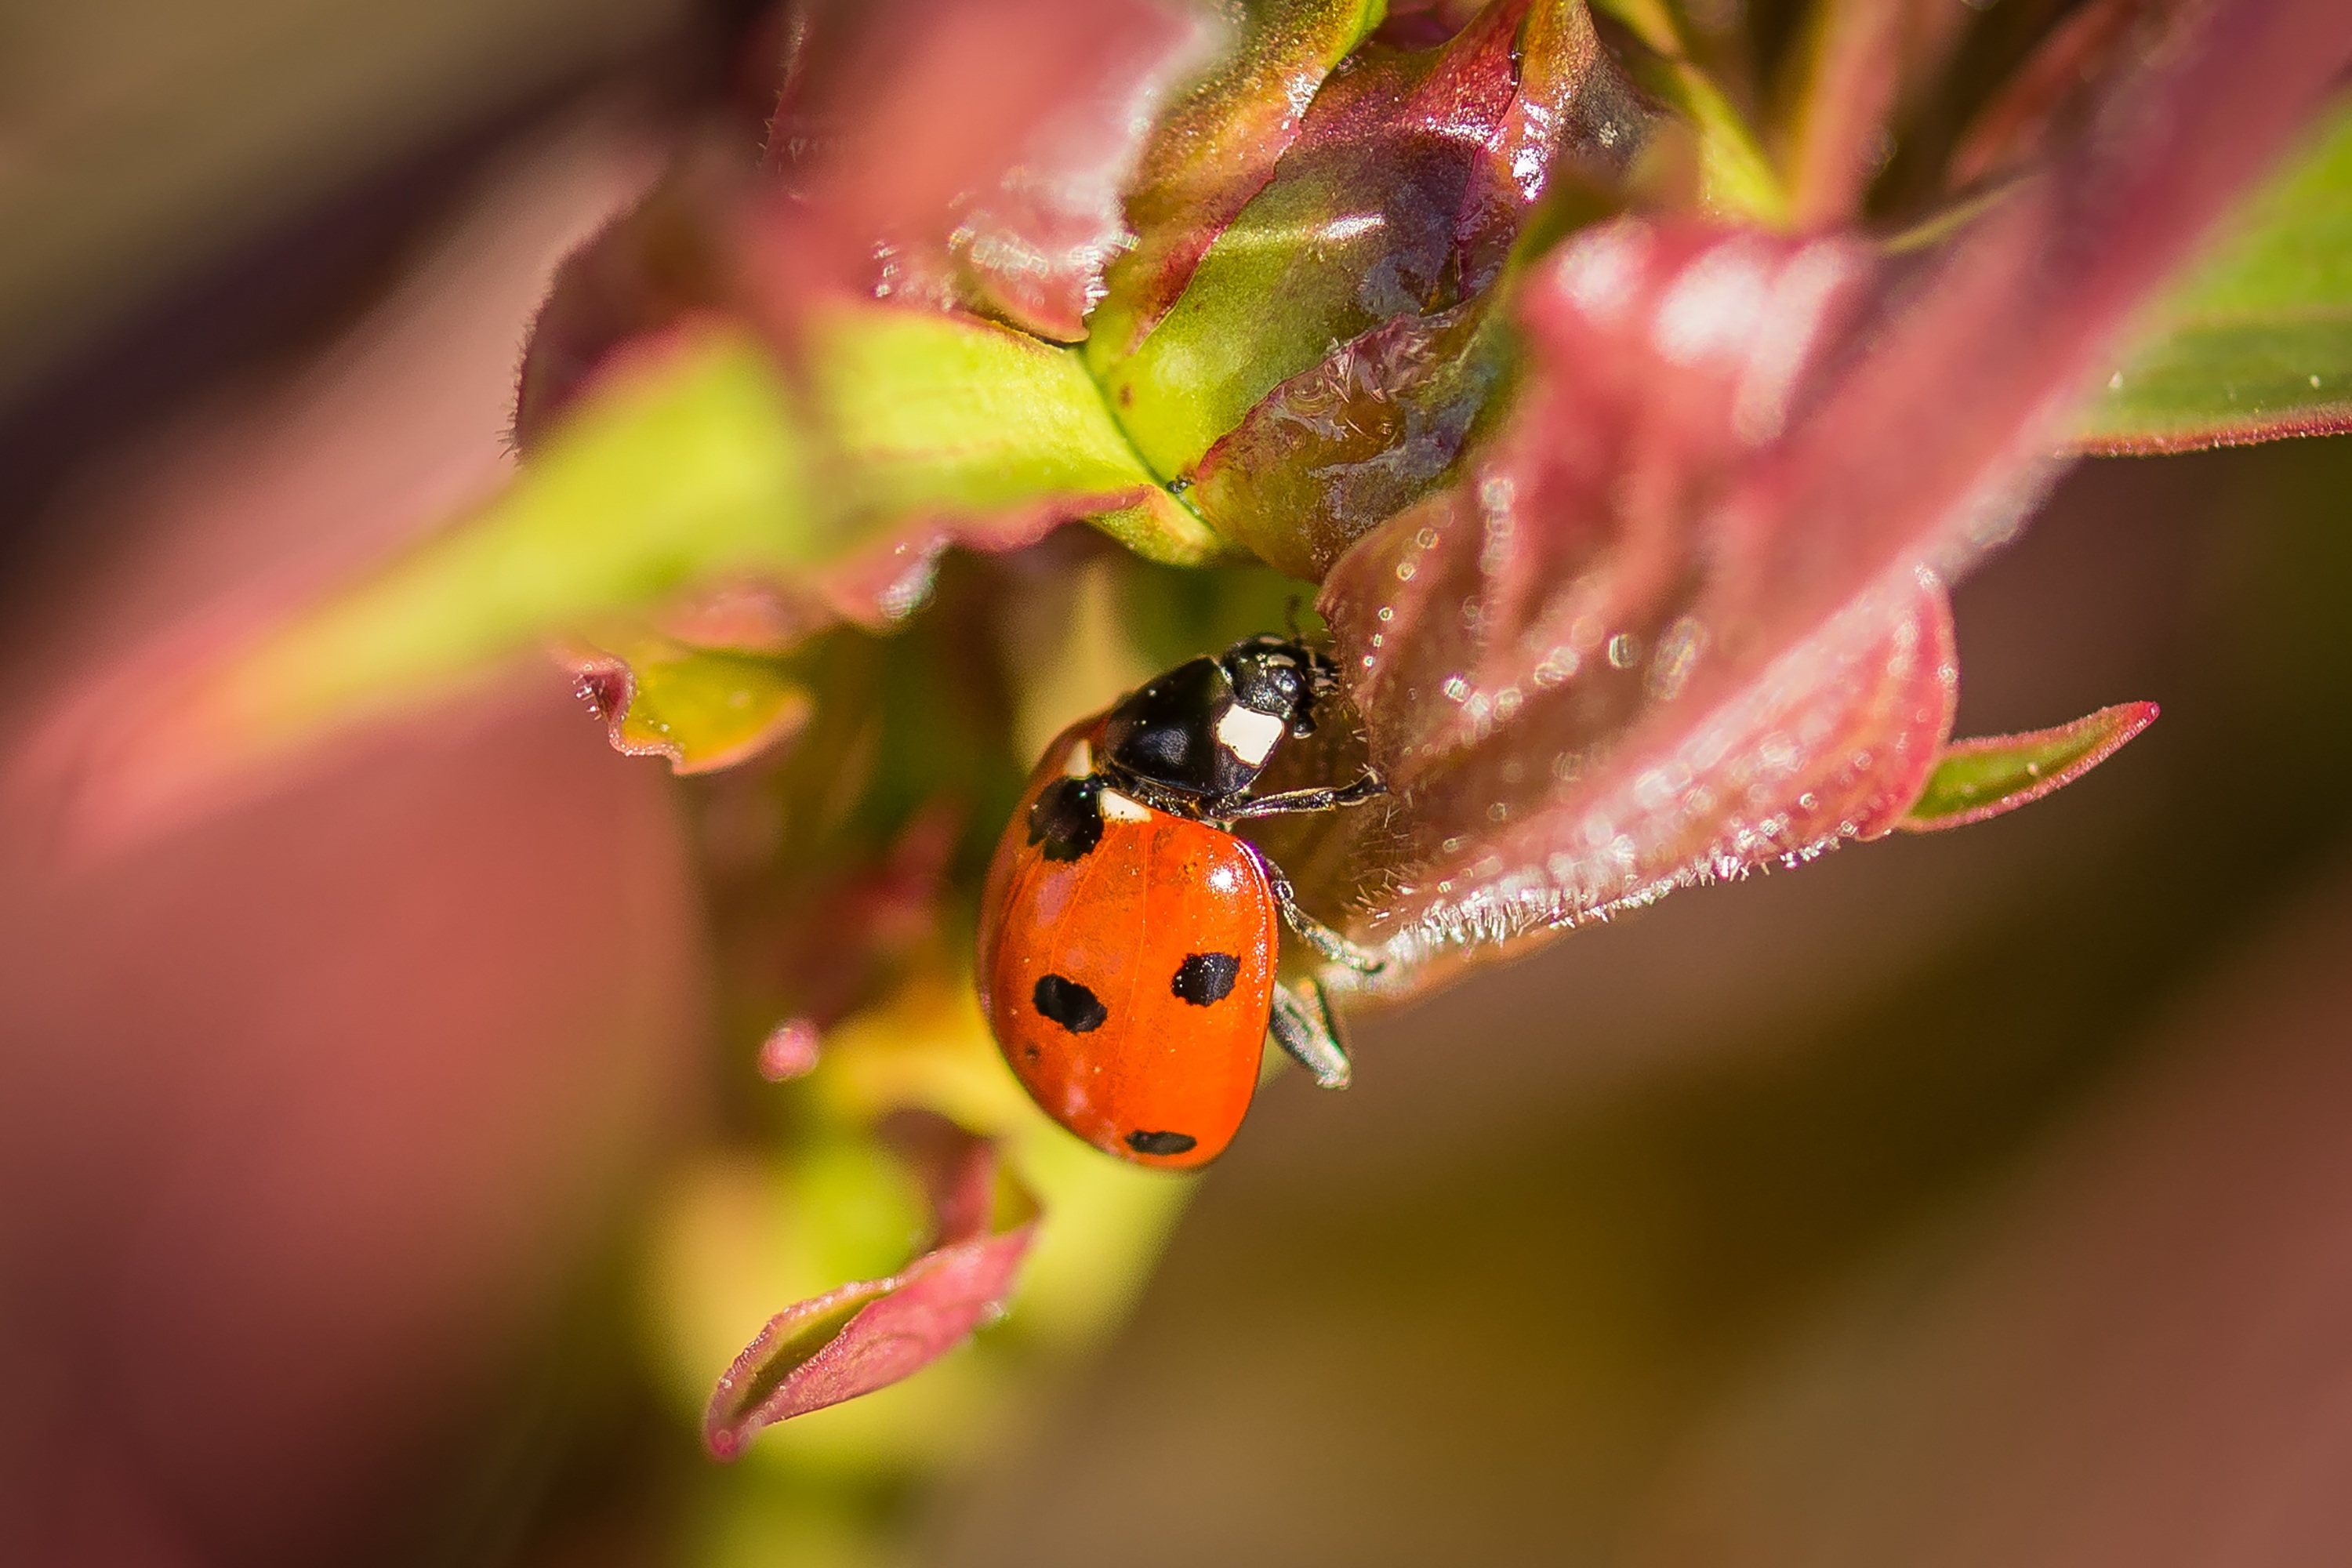
nature, photography, flower, petal, spring, red, insect, macro, ladybug, yellow, closeup, close, flora, fauna, ladybird, invertebrate, close up, animals, dragonfly, beetle, nectar, coccinellidae, points, macro photography, arthropod, macro photo, siebenpunkt ladybird, dragonflies and damseflies, membrane winged insect